SEAT 1400

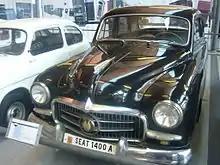
SEAT 1400 A

The SEAT 1400 A, the first revision, launched for 1955 was a modernised version of the original 1400, based on the Fiat 1400 A which had appeared from Turin the previous year. Published power output was now raised to 50 bhp and the top speed to 125 km/h (78 mph).